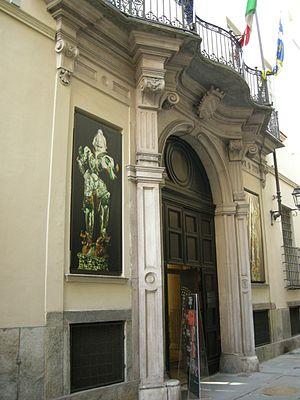
Le musée d'art oriental est un des musées les plus récents de la ville piémontaise de Turin dans le nord de l'Italie. Il se trouve dans le centre-ville à l'intérieur du Palazzo Mazzonis et abrite une des collections d'art oriental parmi les plus importantes d'Italie.